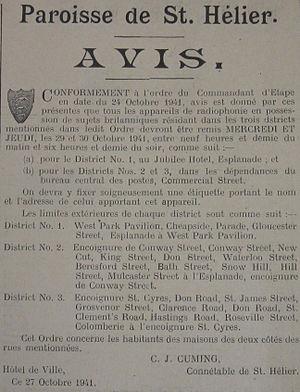
Le récepteur à cristal connu sous les noms de poste à galène, de poste à diode ainsi que de poste à pyrite est un récepteur radio à modulation d'amplitude extrêmement simple qui historiquement dès le début du XXᵉ siècle permit la réception des ondes radioélectriques des premières bandes radios, des signaux de la tour Eiffel et des premiers postes de radiodiffusion. Le récepteur à cristal équipait les stations de T.S.F. des navires, les stations de T.S.F. des ballons dirigeables, les stations de T.S.F. des avions, les stations portables. Il a aussi permis à des milliers d'amateurs de s'initier à l'électronique et joua un rôle important pour la diffusion de messages pendant la Première Guerre mondiale et pendant la Seconde Guerre mondiale.
La Nouvelle Chronique de Jersey est un ancien journal francophone de Jersey, lancé en 1855.